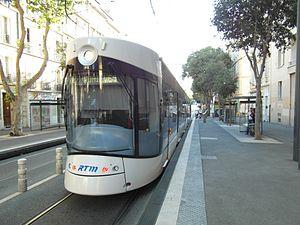
Le tramway de Marseille est un réseau de tramway desservant la ville française de Marseille.